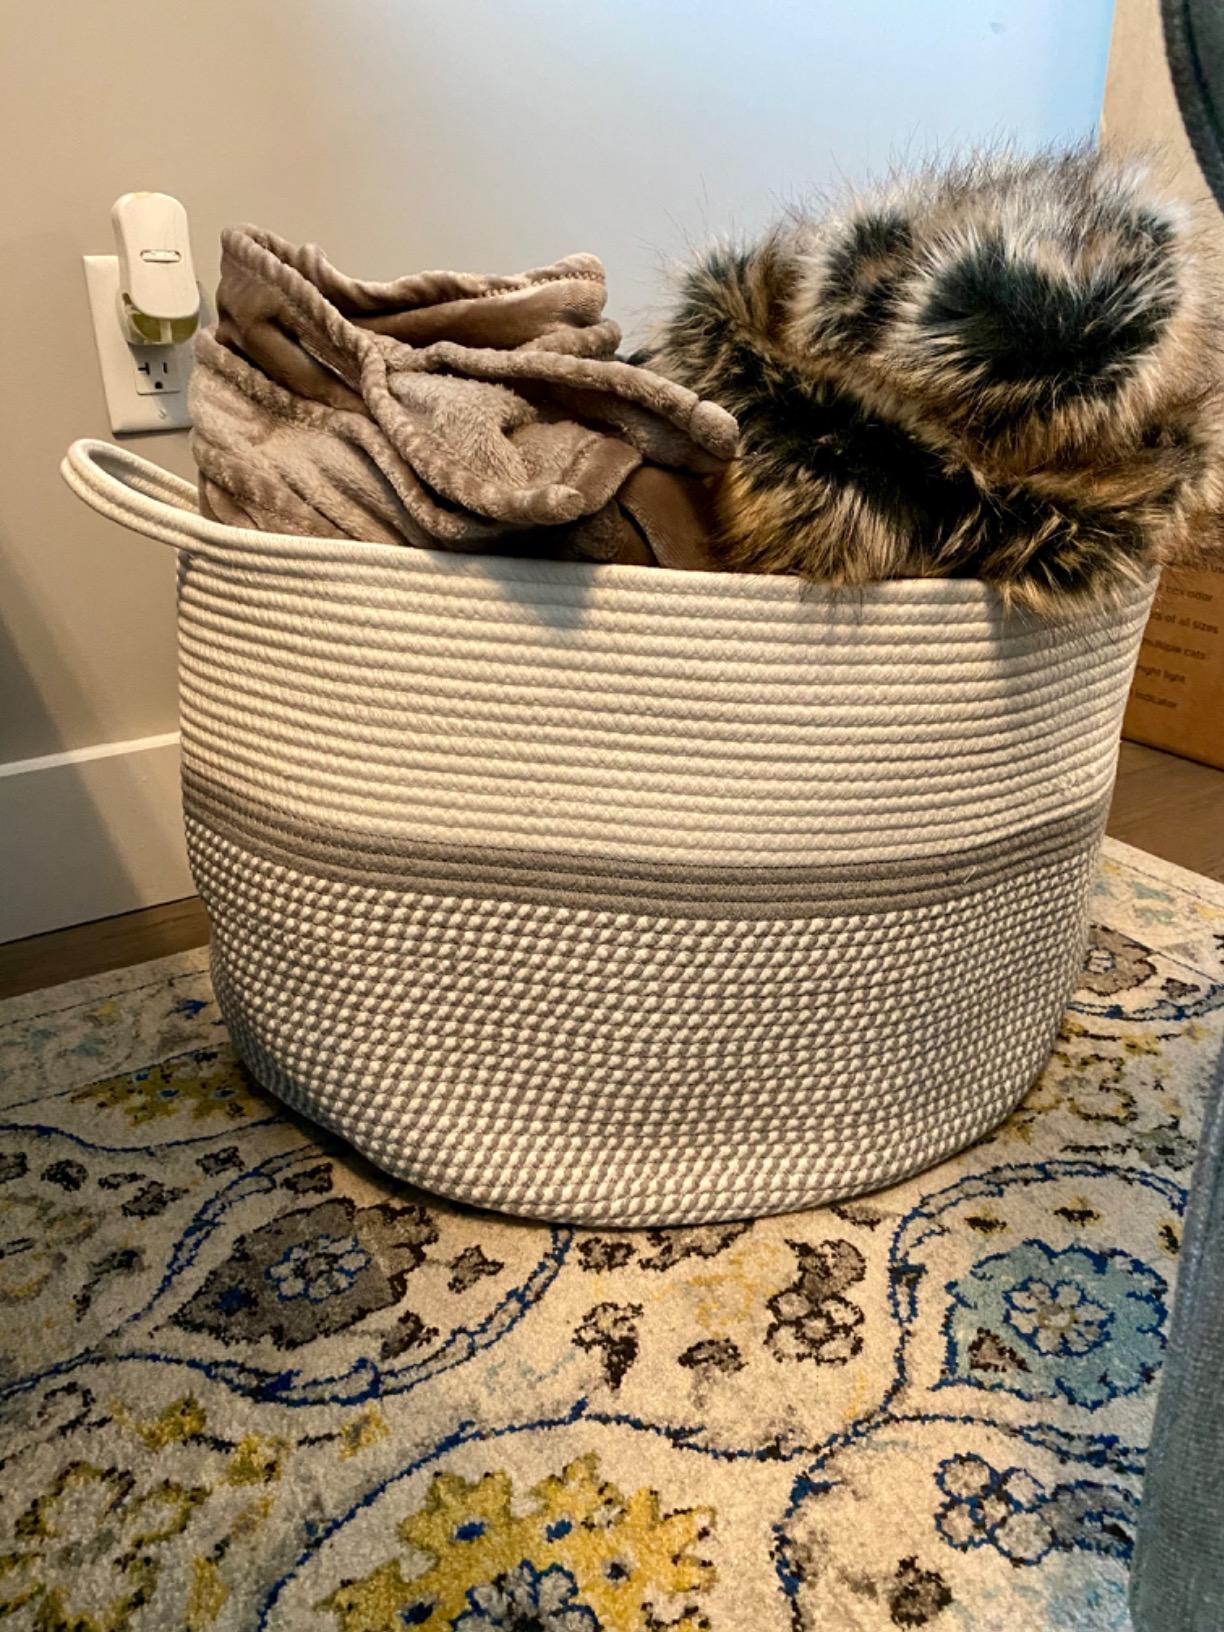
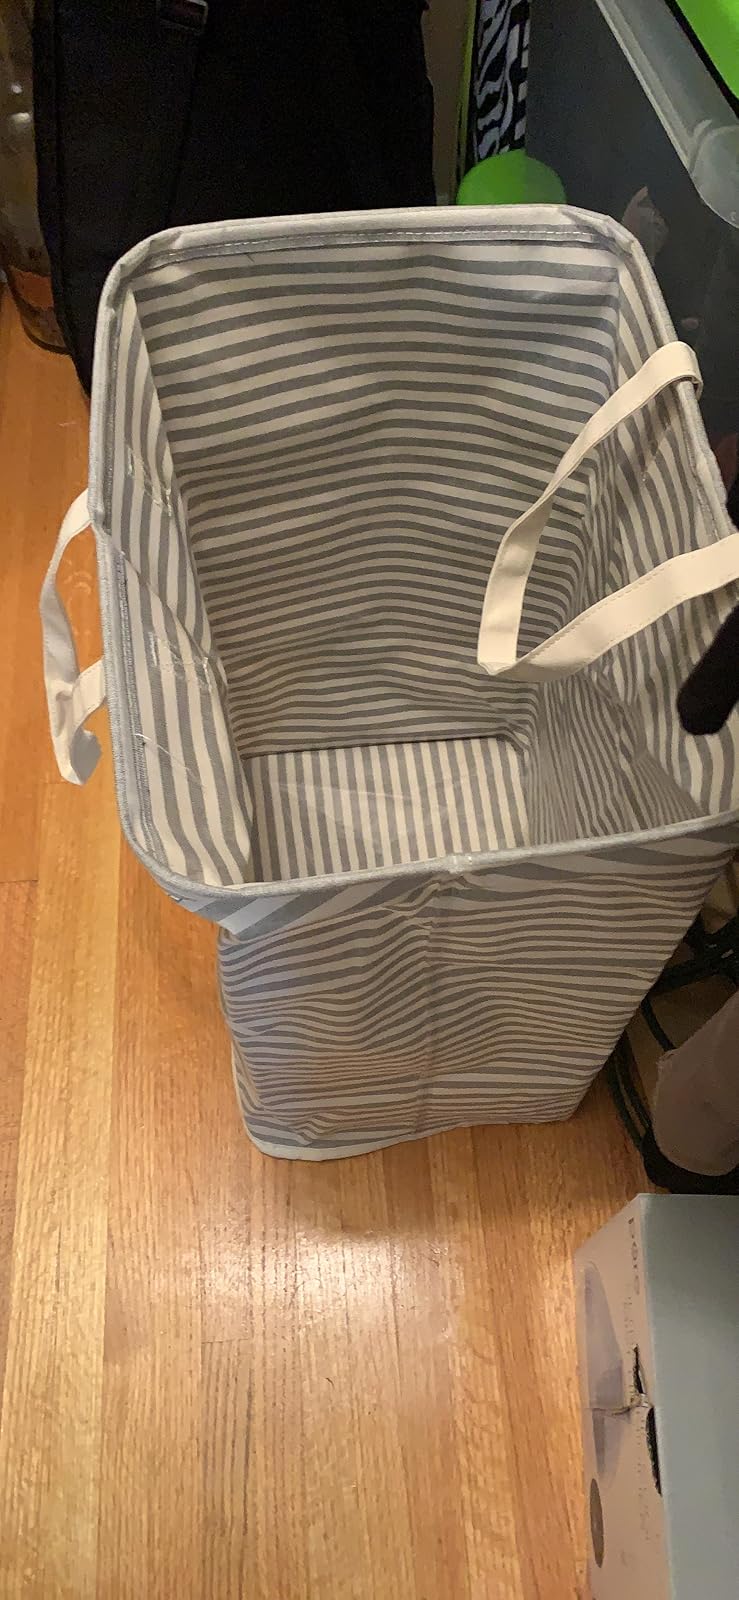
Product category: items_hamper
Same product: no